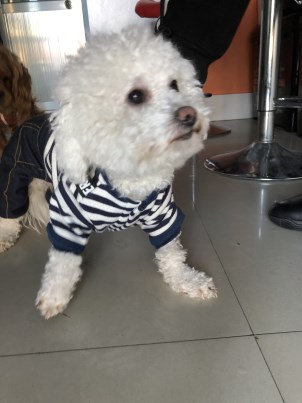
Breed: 3083-n000117-Bichon_Frise